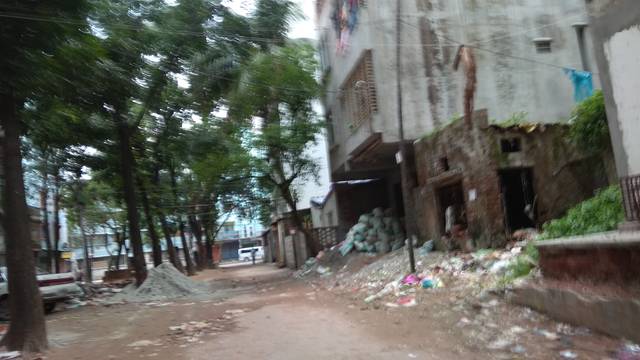
Region: Bangladesh
Coordinates: 23.809, 90.374